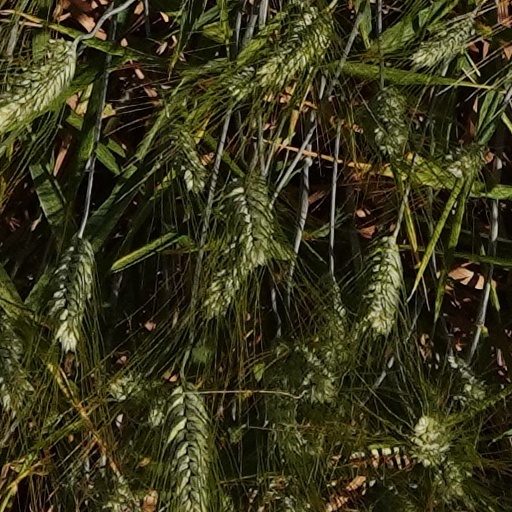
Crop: wheat